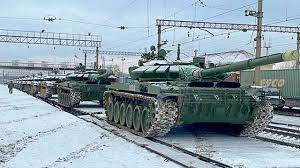
Label: Tank